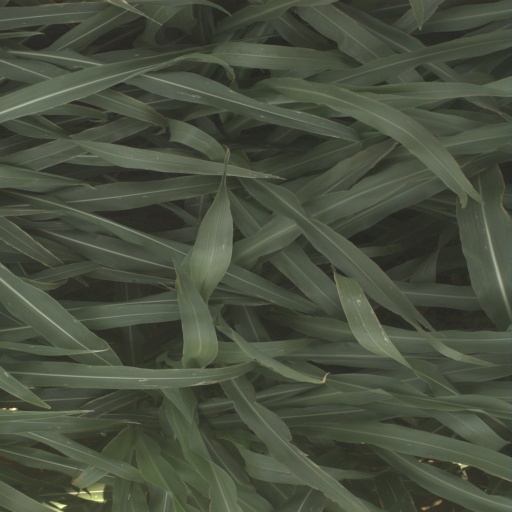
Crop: sorghum